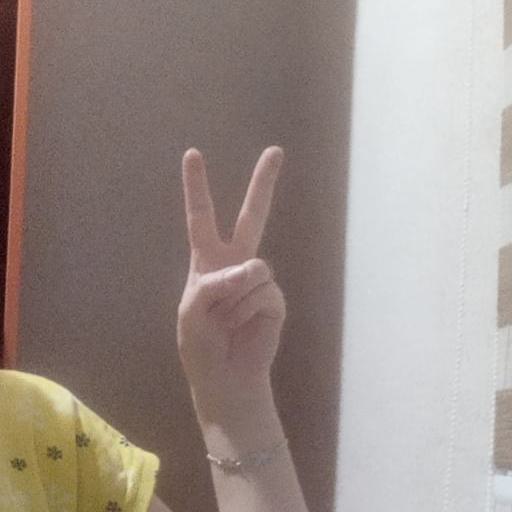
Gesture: peace